Porcupine Provincial Forest

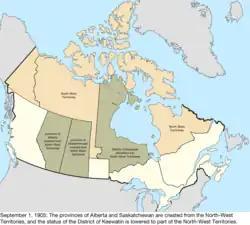
Canada's borders in 1905.

By the end of the 19th century, Eastern Canada had essentially run out of marketable timber due to unsustainable logging techniques, land clearing for settlement and agriculture, and an increase in forest fires caused by settlement. In 1899, the Minister of the Interior Clifford Sifton appointed Elihu Stewart as the chief inspector of timber and forestry for the Dominion of Canada. Stewart's job was to protect undisturbed federal forests from unsustainable logging and settlement practices, and to revitalize lands that had already been deforested. Before 1905, the Porcupine Hills were located entirely within the Northwest Territories in the District of Saskatchewan, which meant that the Porcupine Forest was under full federal control. By 1901, a fire ranging service was established in Western Canada, and plans were made to determine which areas could be used for agriculture, and which areas would be left as forest.